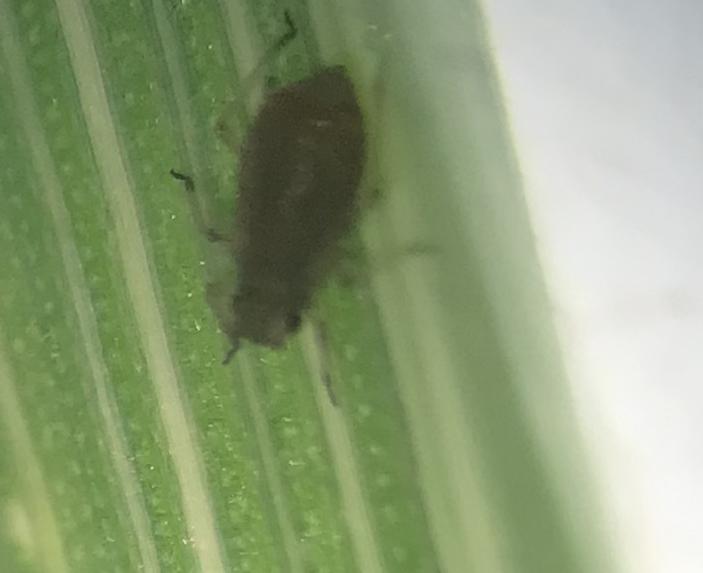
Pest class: bird_cherry_oat_aphid